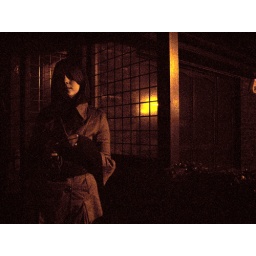
on the porch in the light of the street lamp with my sleeves pulled down over my little hands. Awh!